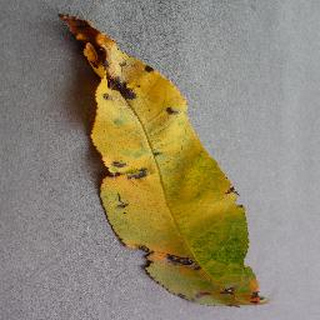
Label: peach_bacterial_spot